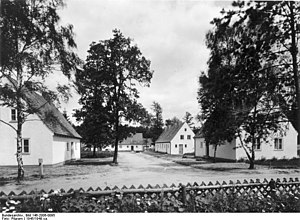
Fordrivelsen af tyskere efter 2. verdenskrig / De fordrevnes tilstand efter at være ankommet til efterkrigstidens Tyskland
Flygtningebosættelse i Espelkamp, omkring 1945 til 1949.
Ved 2. verdenskrigs slutning flygtede eller udvistes hovedparten af de tyske befolkningsgrupper i områder uden for det nuværende Tysklands og Østrigs grænser. Det drejede sig især om for det første tidligere tyske områder, som blev annekteret at Polen og Sovjetunionen efter krigen – Østlige Brandenburg, Østpreussen og det meste af Pommern og Schlesien, for det andet om Tjekkoslovakiet, som blev genskabt ud fra det tidligere tjekkoslovakiske område, som havde været besat under krigen, og Sudeterlandet, som var blevet annekteret af Tyskland i 1938, og for det tredje om de tidligere polske områder, som var blevet annekteret eller besat af Tyskland under krigen. For det fjerde drejede det sig om Ungarn, Rumænien, nordlige Jugoslavien og andre stater i Central- og Østeuropa.